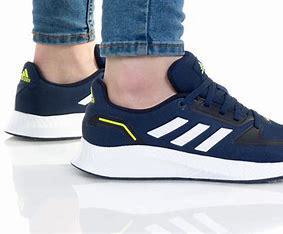
Brand: Adidas
Model: Runfalcon 2